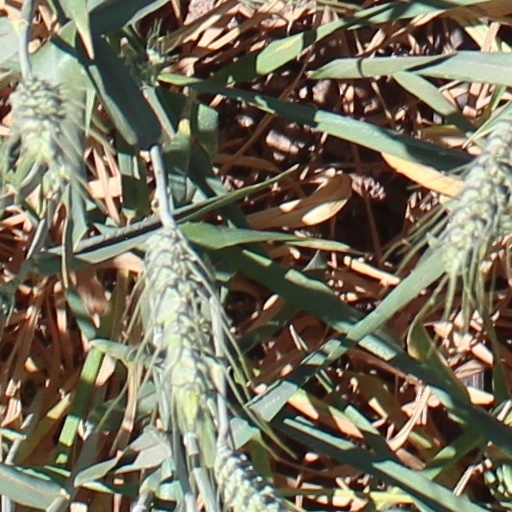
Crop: wheat